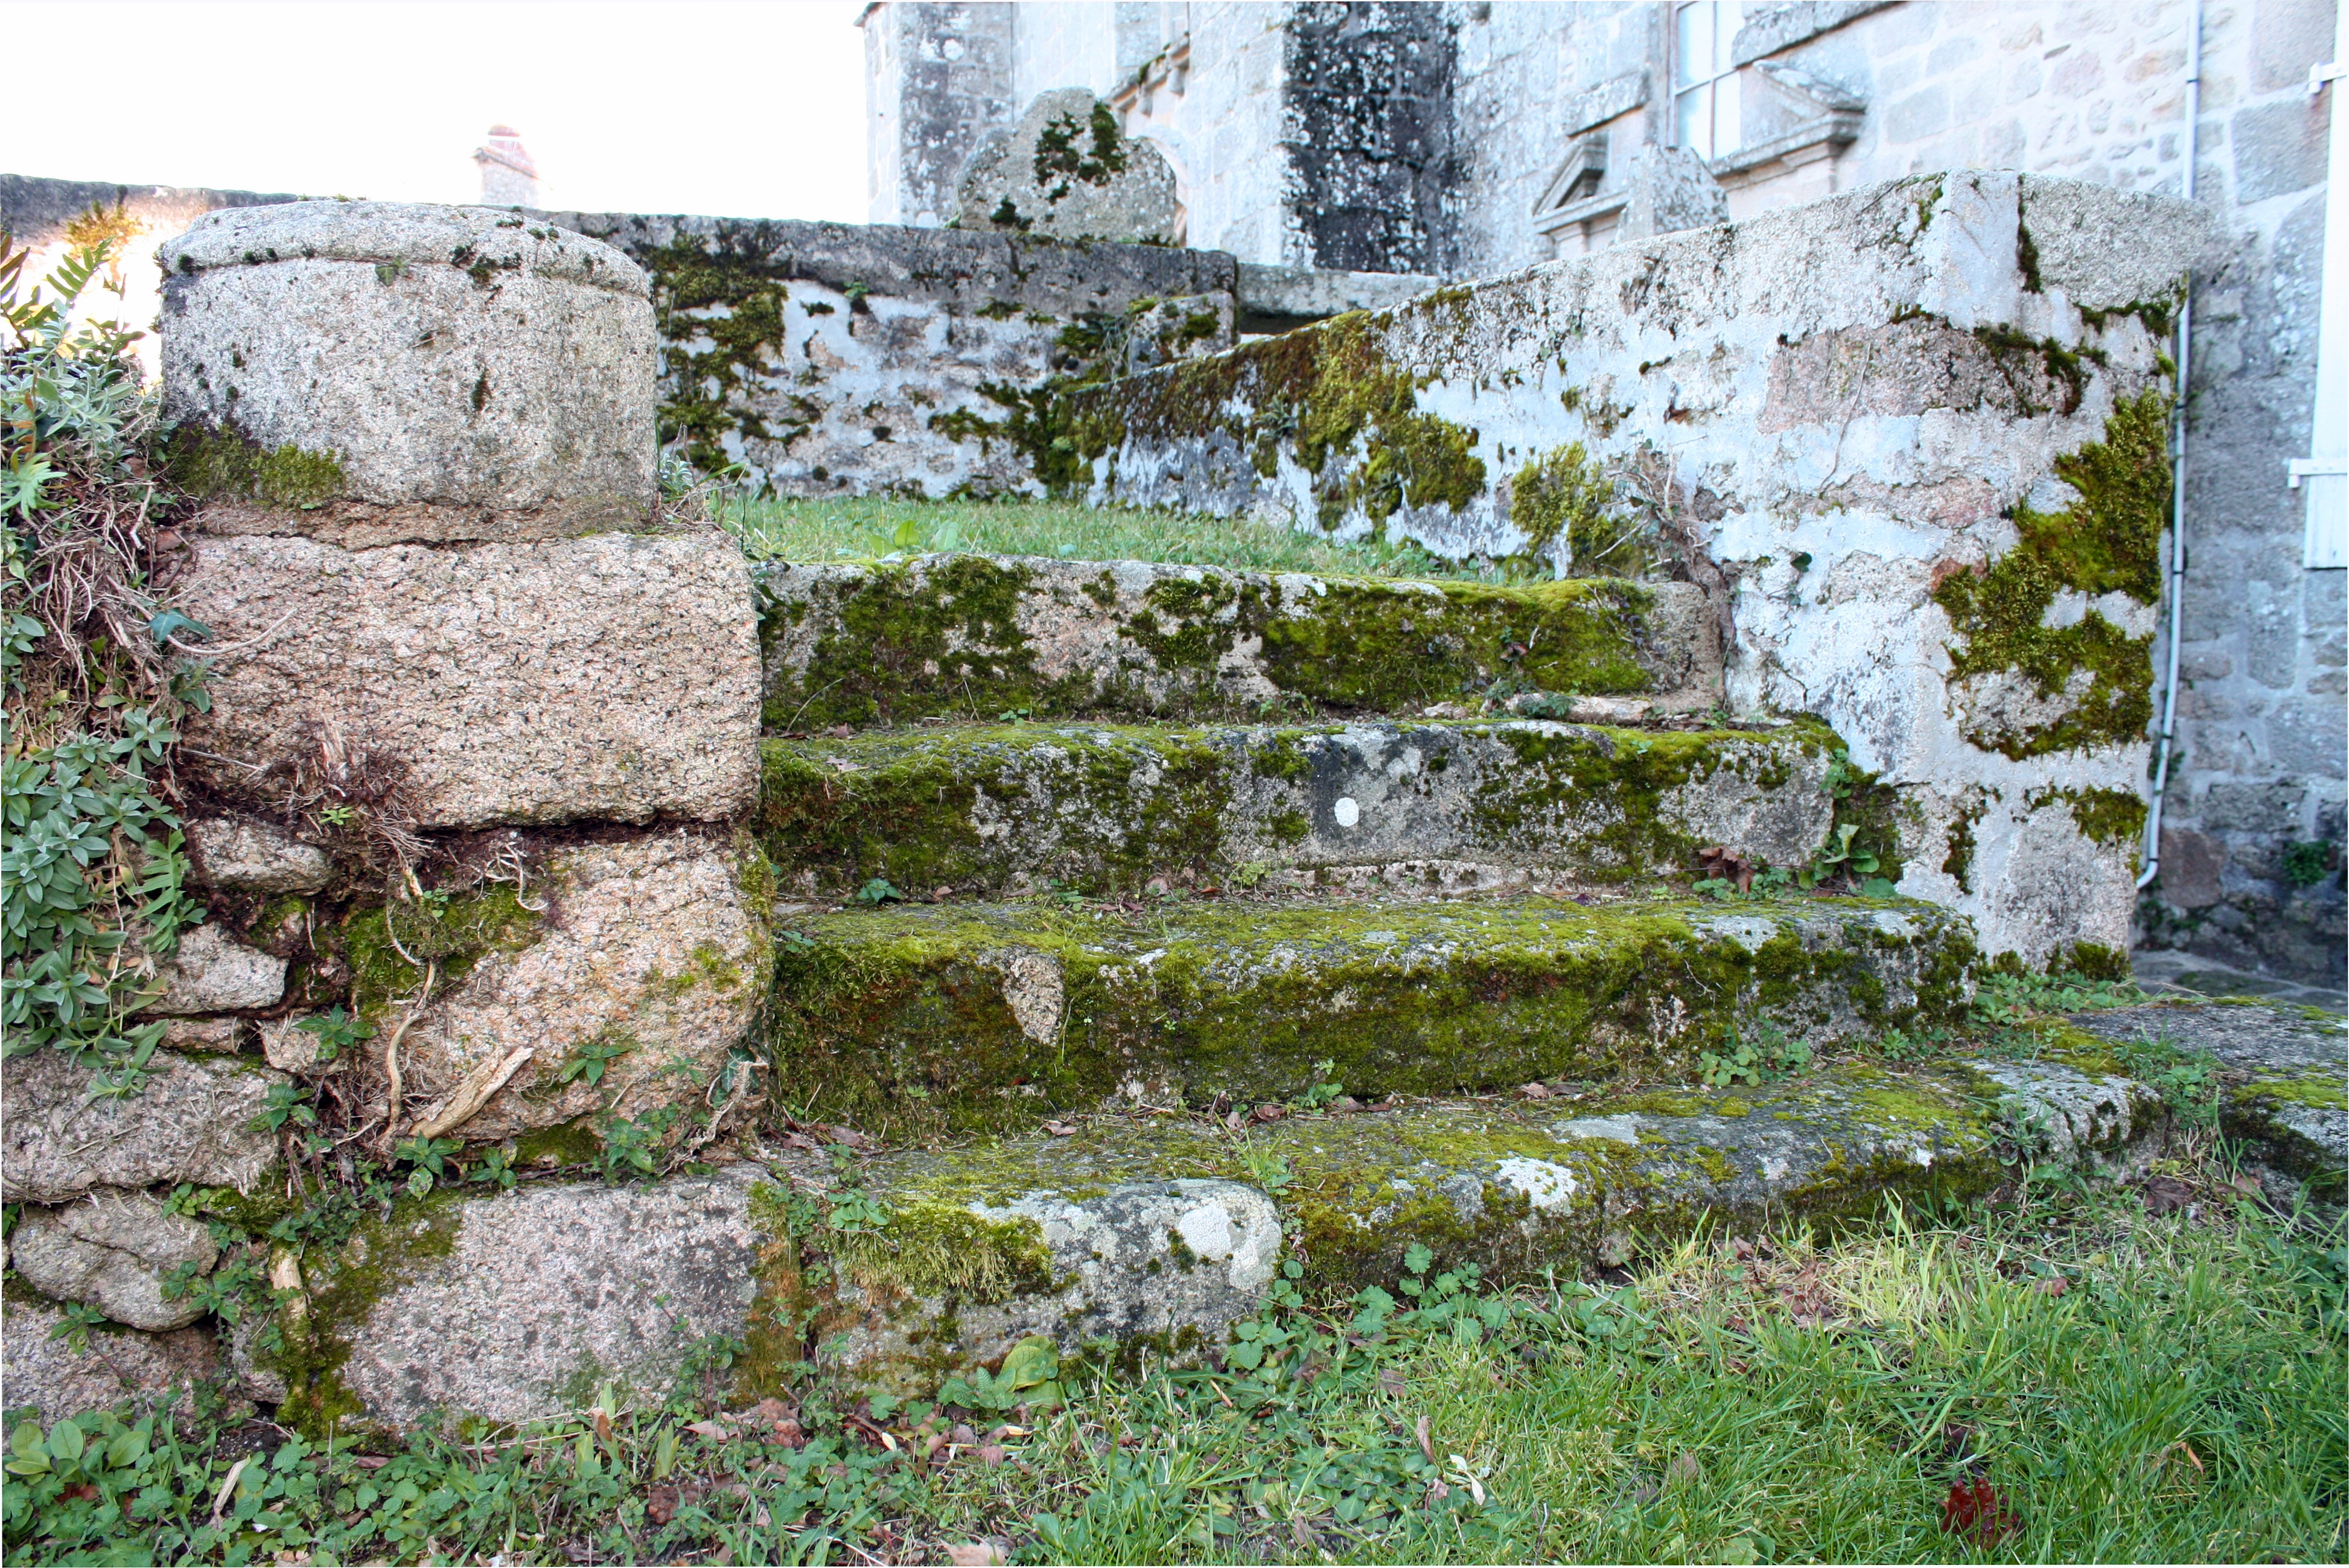
nature, outdoor, rock, stair, texture, building, old, wall, step, staircase, steps, moss, green, covered, stone wall, stairway, grave, stairs, ruins, mossy, stone steps, ancient history, moss covered steps, old stone stairs, mossy steps, worn old steps